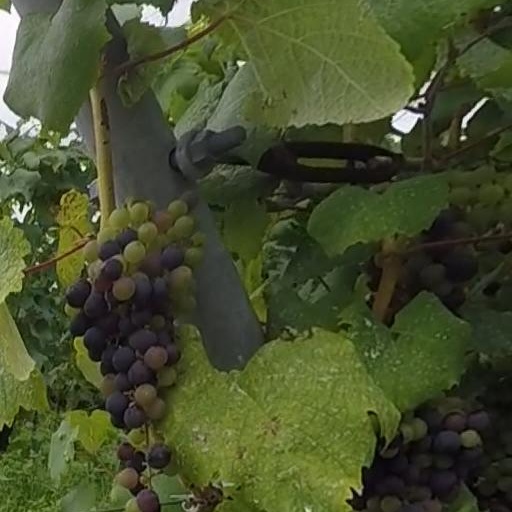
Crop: grape